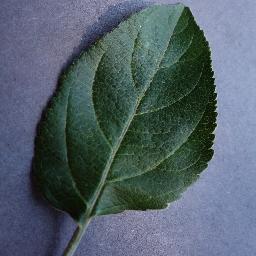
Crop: apple
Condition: healthy